Republic of Tucumán

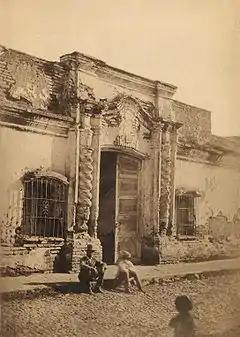
The old "Casa de Tucumán", where the independence of the United Provinces of the Río de la Plata (Now Argentina) was proclaimed in 1816. Photograph from 1868

In 1810 news arrived of the May Revolution in Buenos Aires, capital of the Viceroyalty of the Río de la Plata. The council of Santiago del Estero reacted cautiously at first, but when it was clear that the nearby Salta Province was supporting the revolution, Santiago del Estero also joined. On 8 October 1814 the Supreme Director Gervasio Antonio de Posadas issued a decree saying the jurisdictions of Salta, Jujuy, Oran, Tarija and Santa Maria should be combined into the Salta Province with capital in the town of Salta.